List of the wettest tropical cyclones in the United States

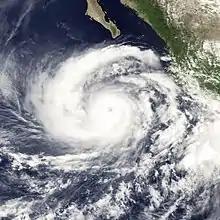
Olivia 1982

Heavy rains accompany tropical cyclones and their remnants which move northeast from the Gulf of Mexico coastline, as well as inland from the western subtropical Atlantic Ocean. As much as 15% of the rainfall which occurs during the warm season in the Carolinas is attributable to tropical cyclones. Over the past 30 years, the wettest tropical cyclone to strike the coastal plain was Hurricane Florence of September 2018, which dropped over of rainfall in Elizabethtown. In the mountains, Hurricane Helene of September 2024 was the wettest, bringing over of rainfall to Busick, which is the settlement closest to Mount Mitchell.